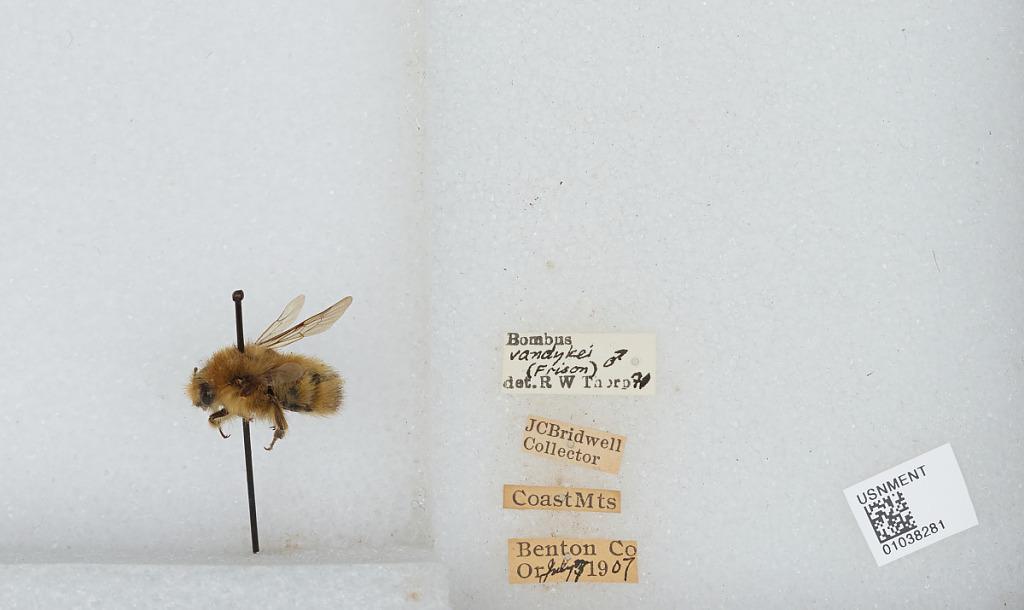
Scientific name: Bombus (Pyrobombus) vandykei (Frison)
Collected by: J. Bridwell
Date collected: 1907-7-7
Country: United States
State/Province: Oregon
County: Benton
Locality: Coast Mountains
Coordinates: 44.5042, -123.551
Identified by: Thorp, R. W.